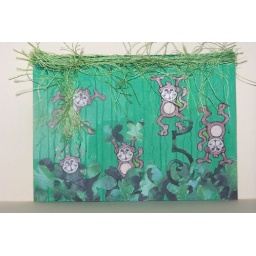
Embossed green paper. Hand colored monkeys, paper punches, yarn - - Made by Cheryl